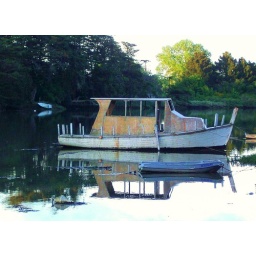
Auray, France, abandoned boats in river